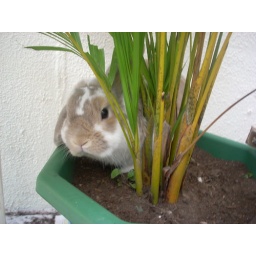
jubby in pot plant